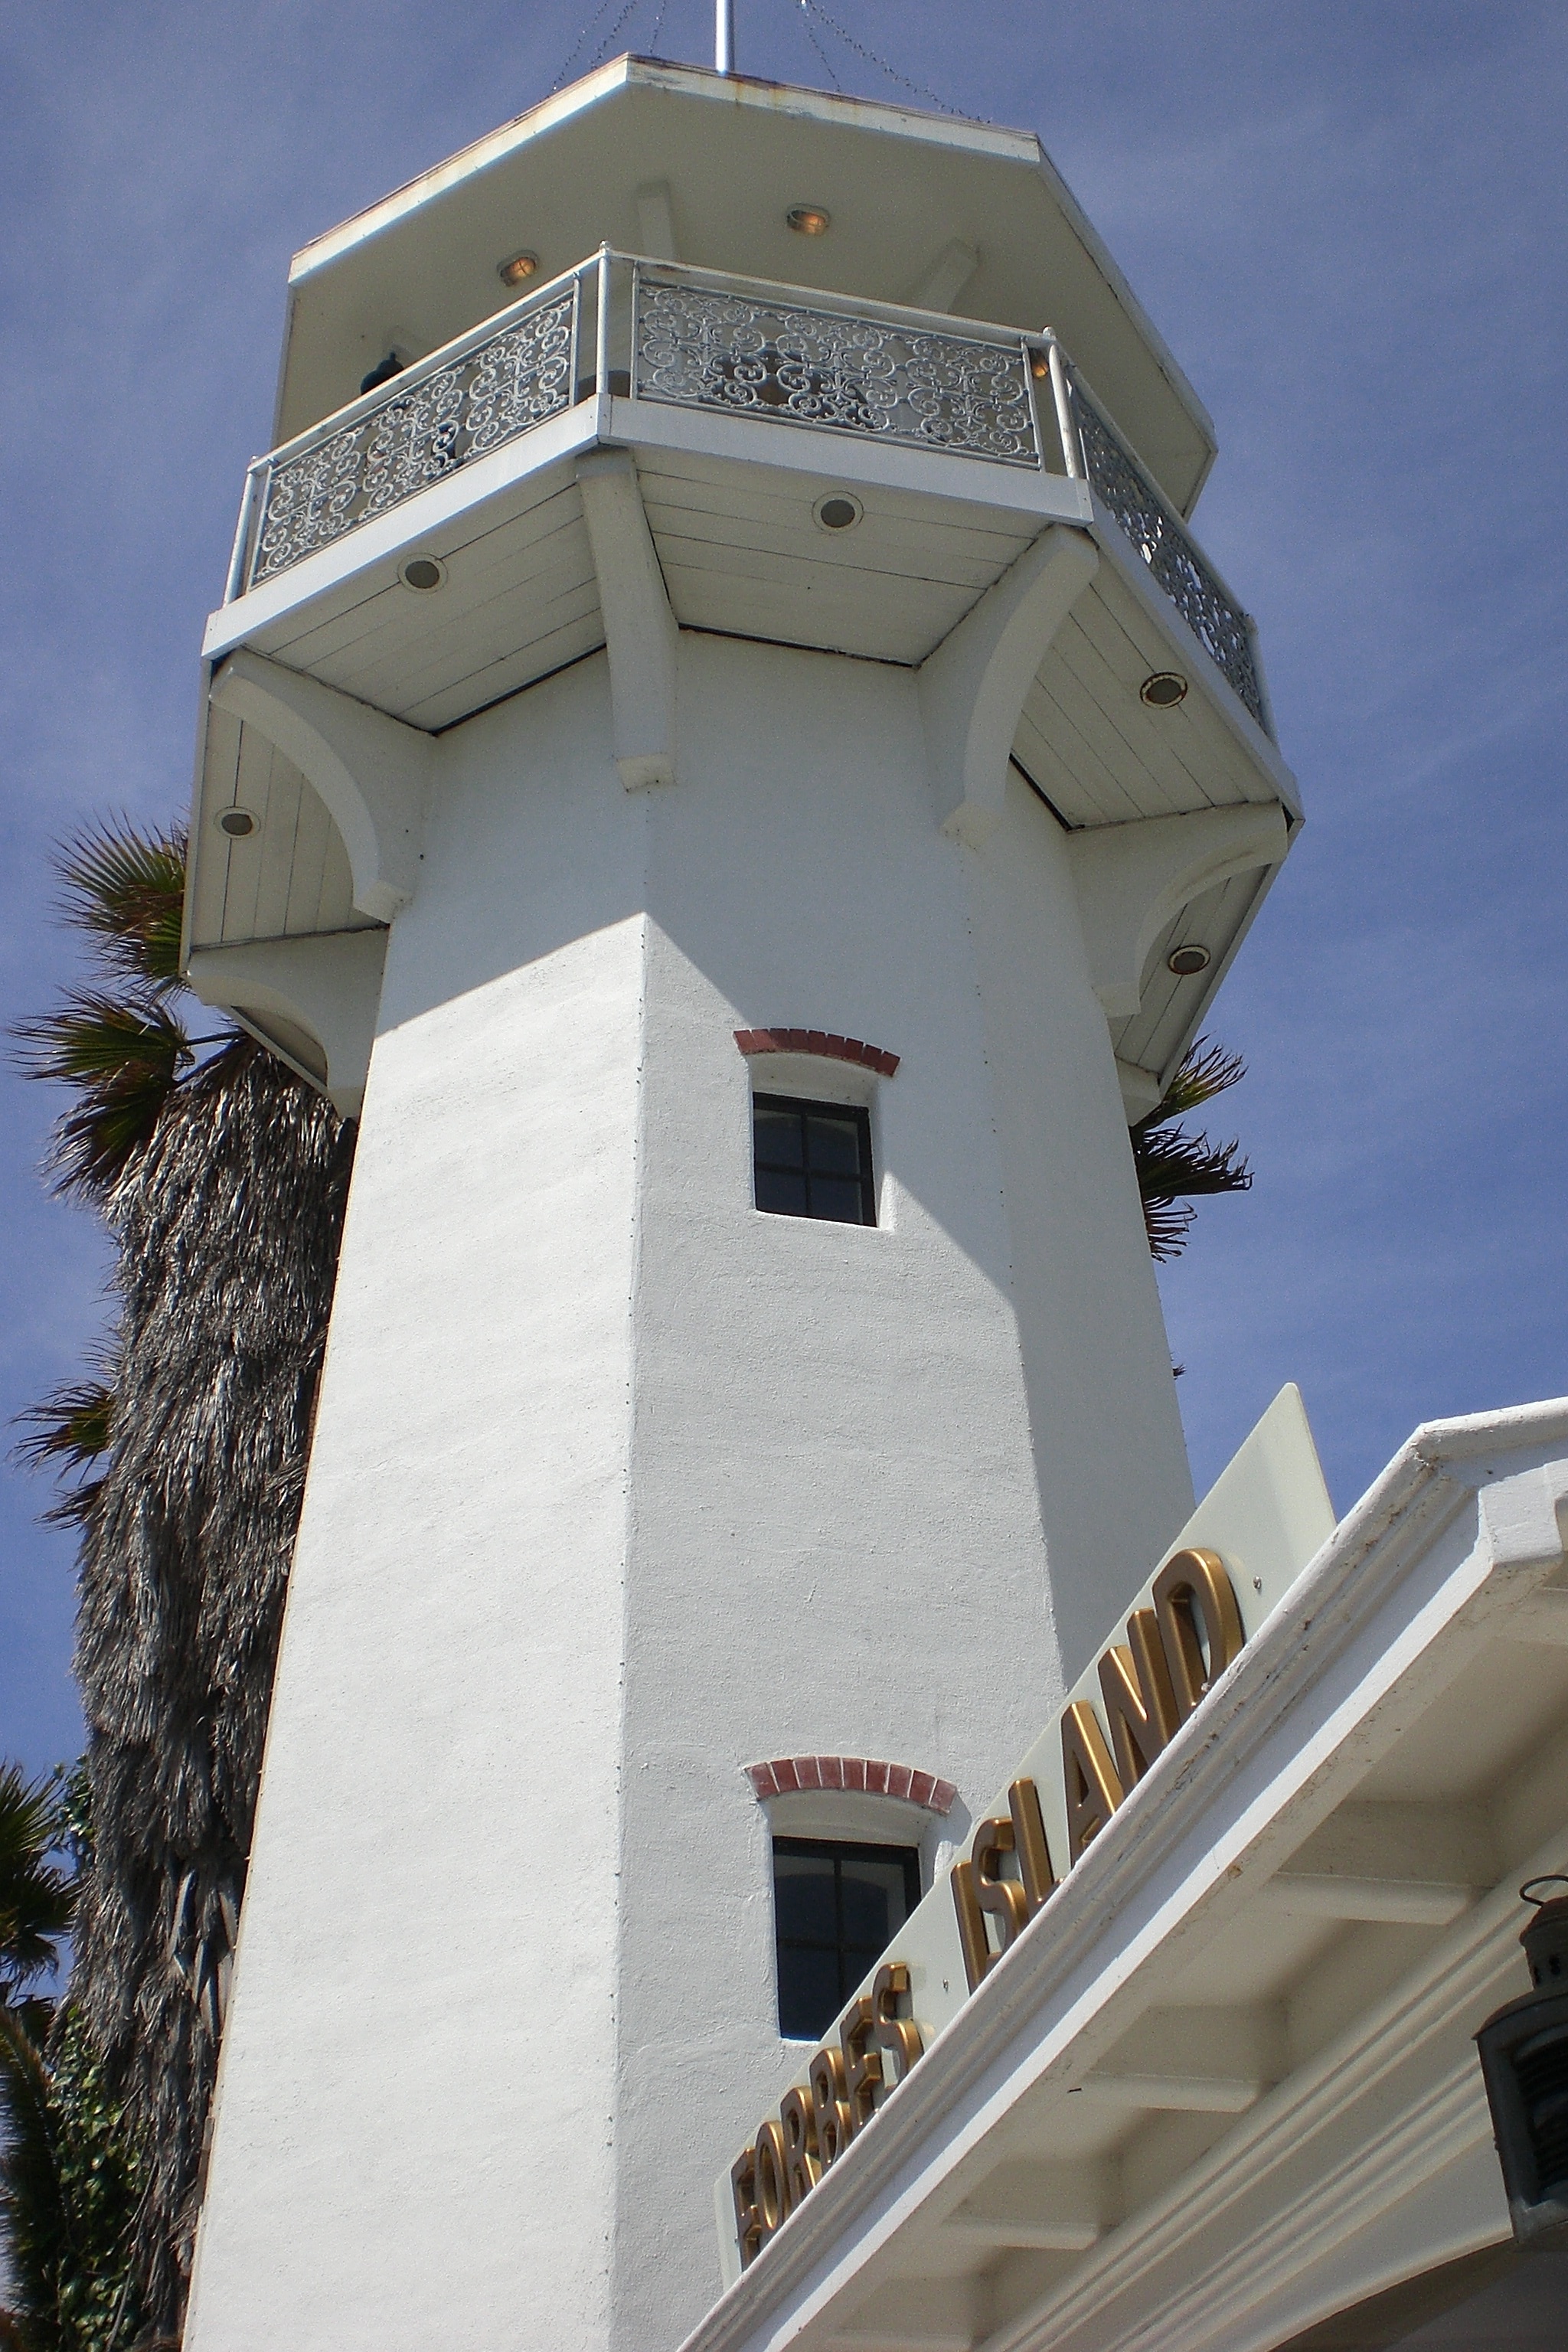
lighthouse, architecture, sky, white, tower, landmark, beacon, light house, bell tower, control tower